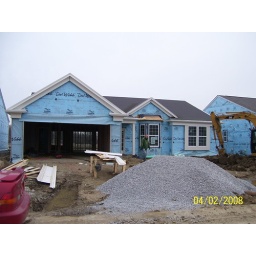
Quickly, the exterior walls and roof are in place! The 2 bedroom with den model is 2105 sq ft.